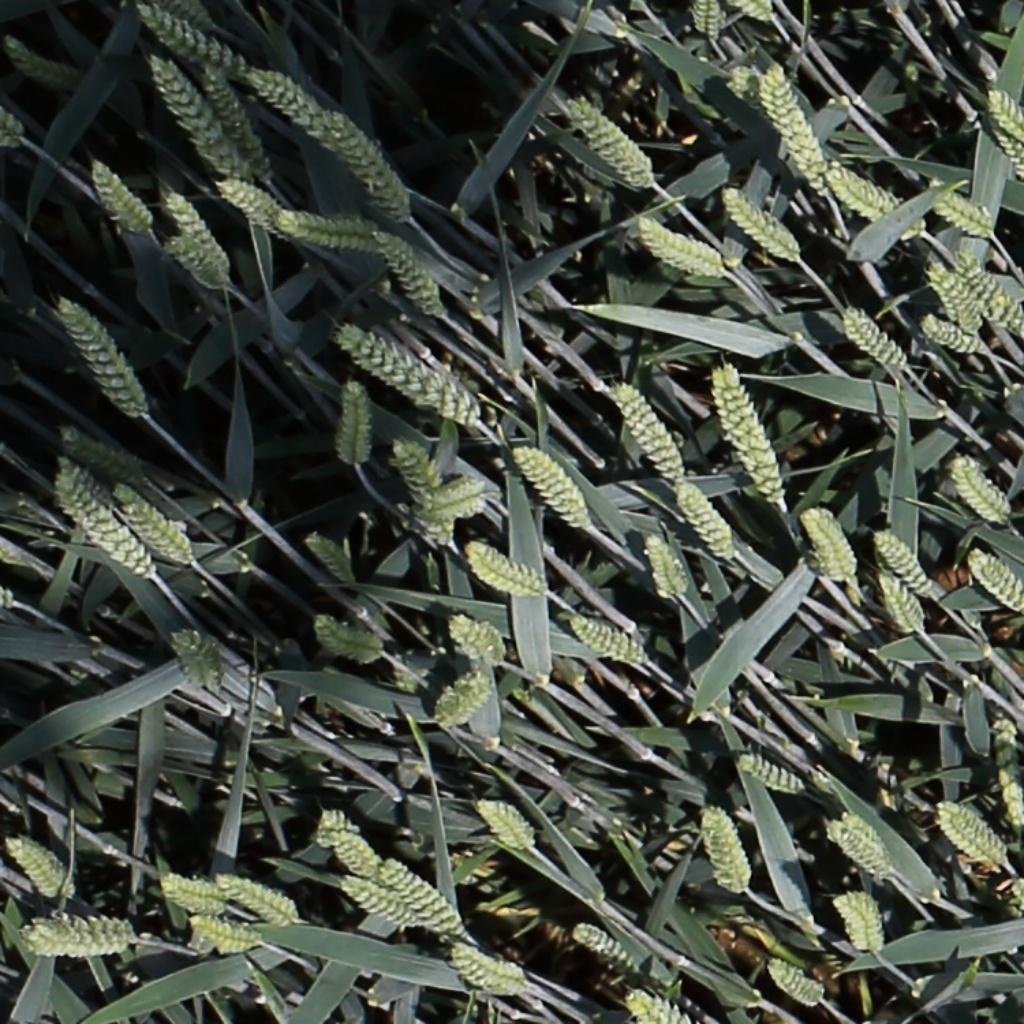
Country: Switzerland
Location: Usask
Wheat development stage: Filling